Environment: real
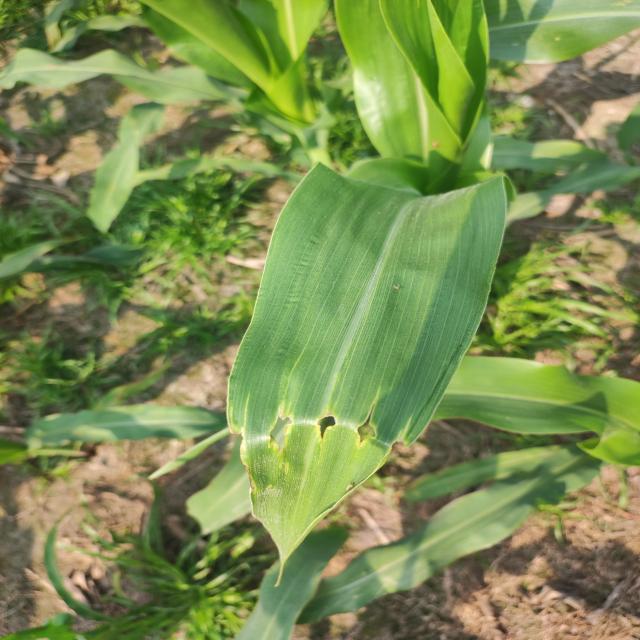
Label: fall_armyworm